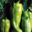
Label: sweet_pepper